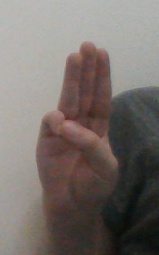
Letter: thaa